John Wickens

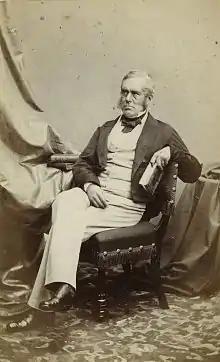
John Wickens, 1860s photograph

The second son of James Stephen Wickens of Chandos Street, Cavendish Square, London by his wife, Anne Goodenough, daughter of John Hayter of Winterbourne Stoke, Wiltshire, was born at his father's house on 13 June 1815. He was educated at Eton College under John Keate.